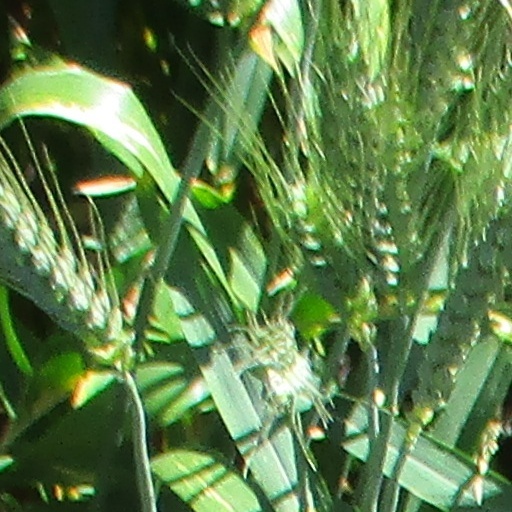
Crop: wheat